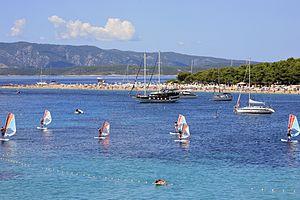
La Croatie, en forme longue la république de Croatie, en croate : Hrvatska et Republika Hrvatska, est un pays d'Europe centrale et du Sud, indépendant depuis 1991 lors de la dislocation violente de la Yougoslavie. Il s'étend depuis les confins de l'extrémité orientale des Alpes au nord-ouest et depuis les plaines pannoniennes au nord-est, jusqu'au littoral de la mer Adriatique au sud-sud-ouest, en passant par le massif montagneux des Alpes dinariques au centre. Elle est entourée par la Slovénie, la Hongrie, la Serbie, la Bosnie-Herzégovine et le Monténégro. Sa capitale est Zagreb et elle est membre de l'Union européenne depuis le 1ᵉʳ juillet 2013, de l'OMC depuis 2000 et de l'OTAN depuis 2009.